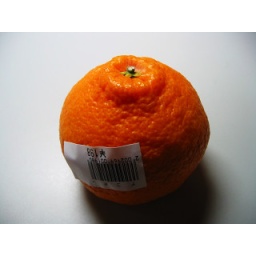
Dekopon is a fruit like oranges found in Japan. Bar-code to be more daily.